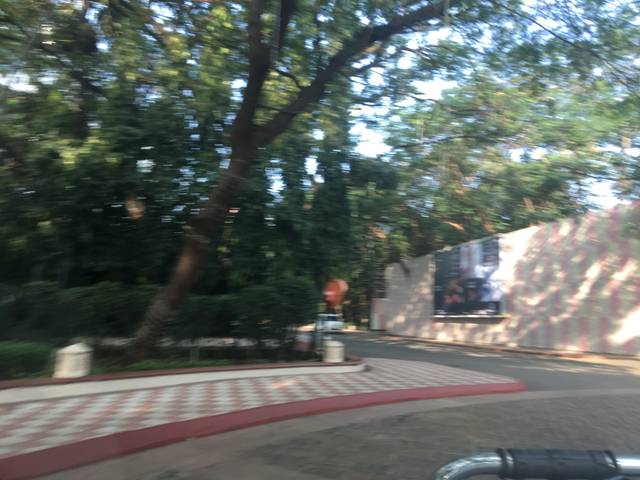
Region: India
Coordinates: 19.133, 72.9